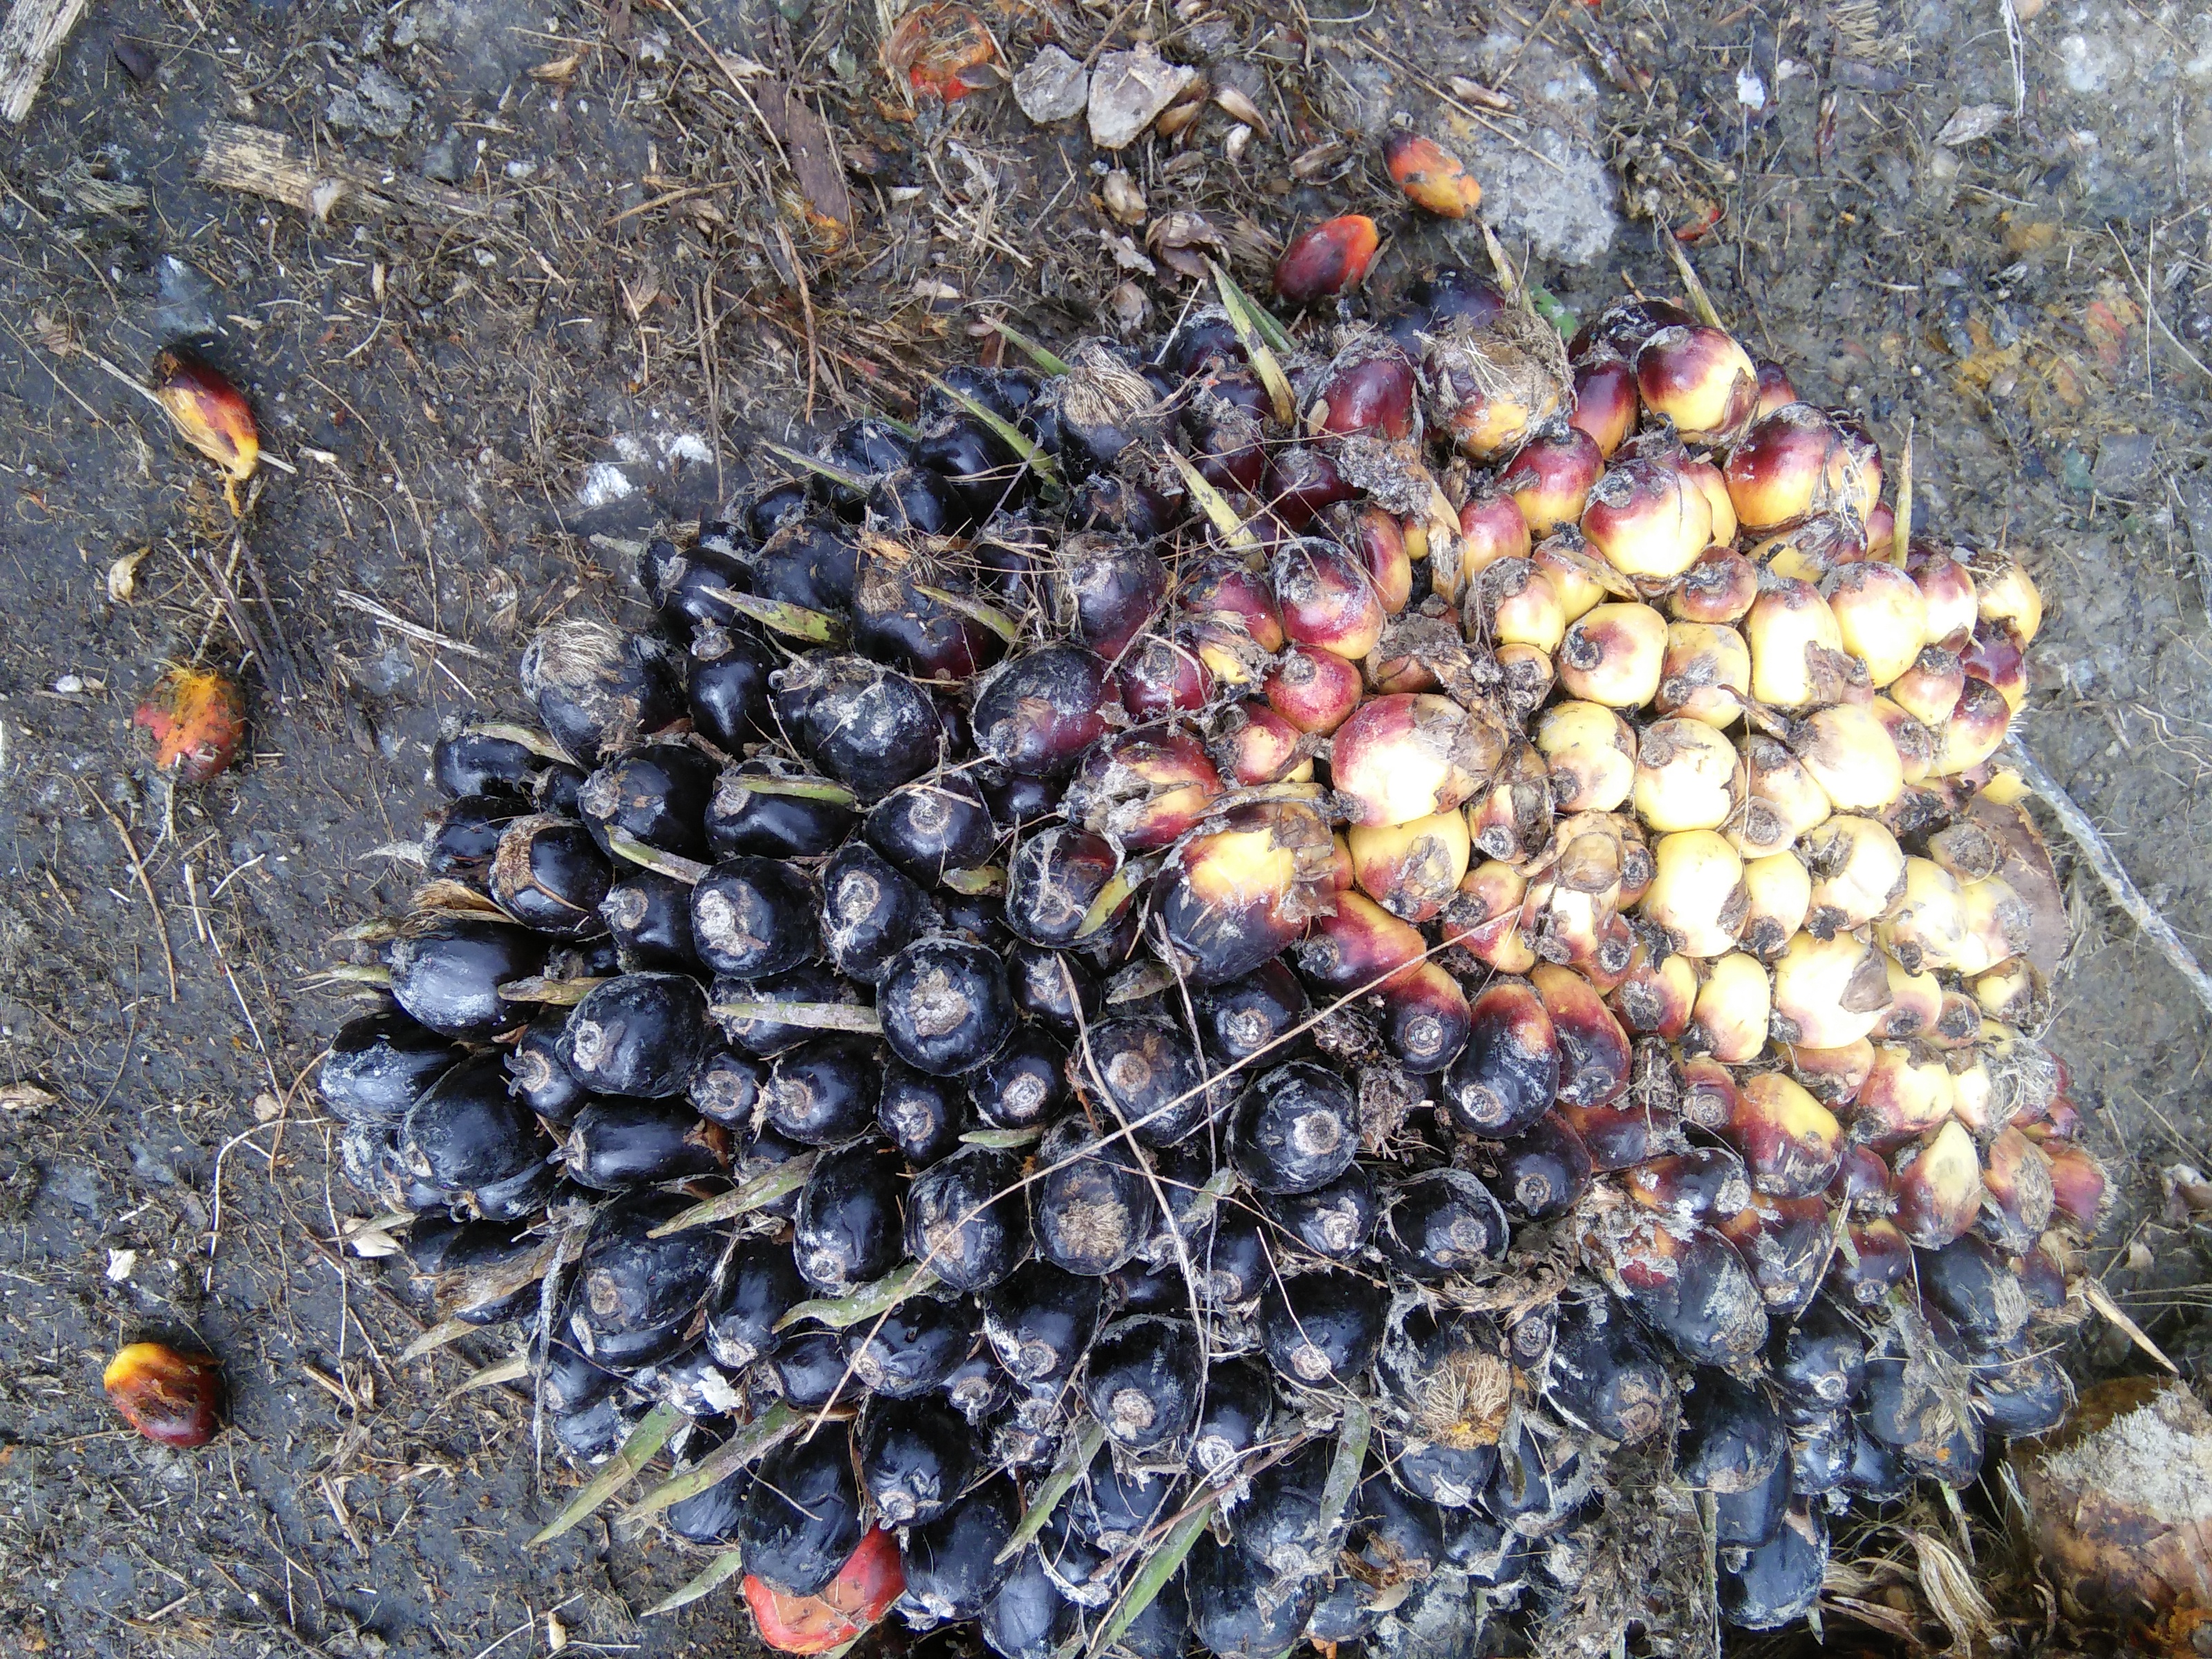
Ripeness: Unripe